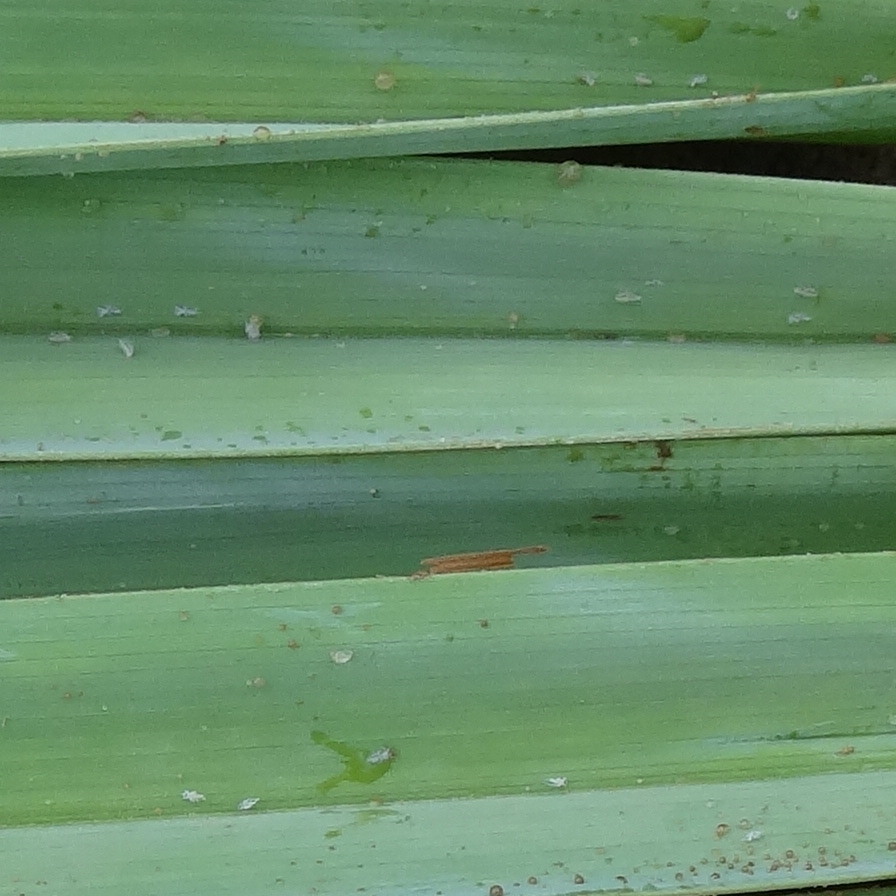
Label: Dubas